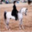
Label: horse